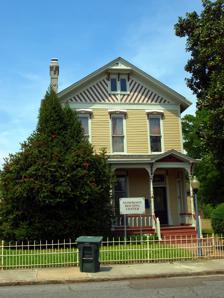
Building: George Collins Love House
Country: United States of America
Year built: 1889
Historic house in Tennessee, United States United States historic place George Collins Love House U.S. National Register of Historic Places The George Collins Love House in 2017 Location 619 North 7th Street, Memphis, Tennessee Coordinates 35°09′33″N 90°02′22″W / 35.15917°N 90.03944°W / 35.15917; -90.03944 ( George Collins Love House ) Area 0.4 acres (0.16 ha) Built 1889 ( 1889 ) Architectural style Late Victorian NRHP reference No. 79002472 Added to NRHP April 2, 1979 The George Collins Love House is a historic house in Memphis, Tennessee . It was built for its namesake, the interim mayor of Memphis in 1915–1916. It is listed on the National Register of Historic Places . History The house was built in 1889 for George Collins Love, a businessman who served on the Memphis City Council. He also served as the interim mayor of Memphis from November 4, 1915, to February 12, 1916, until his ally, E. H. Crump , regained his office. Architectural significance The house was designed in the Victorian architectural style . It has been listed on the National Register of Historic Places since April 2, 1979. References